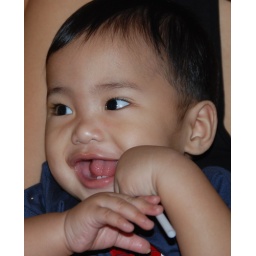
happy boy na...having lunch at banana leaf in Podium